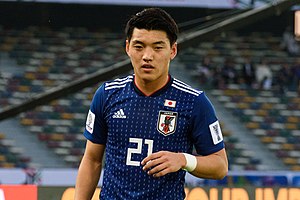
Ritsu Doan
Ritsu Doan er en japansk fodboldspiller. Han spiller på Japans fodboldlandshold.